Volunteer Ribbon

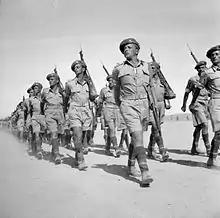

If the person eligible for this award has died, a family member (a spouse, a son, a daughter, a father, a mother, a brother, a sister, a grandson, a granddaughter) is entitled to submit an application requesting the ribbon, or an equivalent to the ribbon in event of loss or wear and tear.